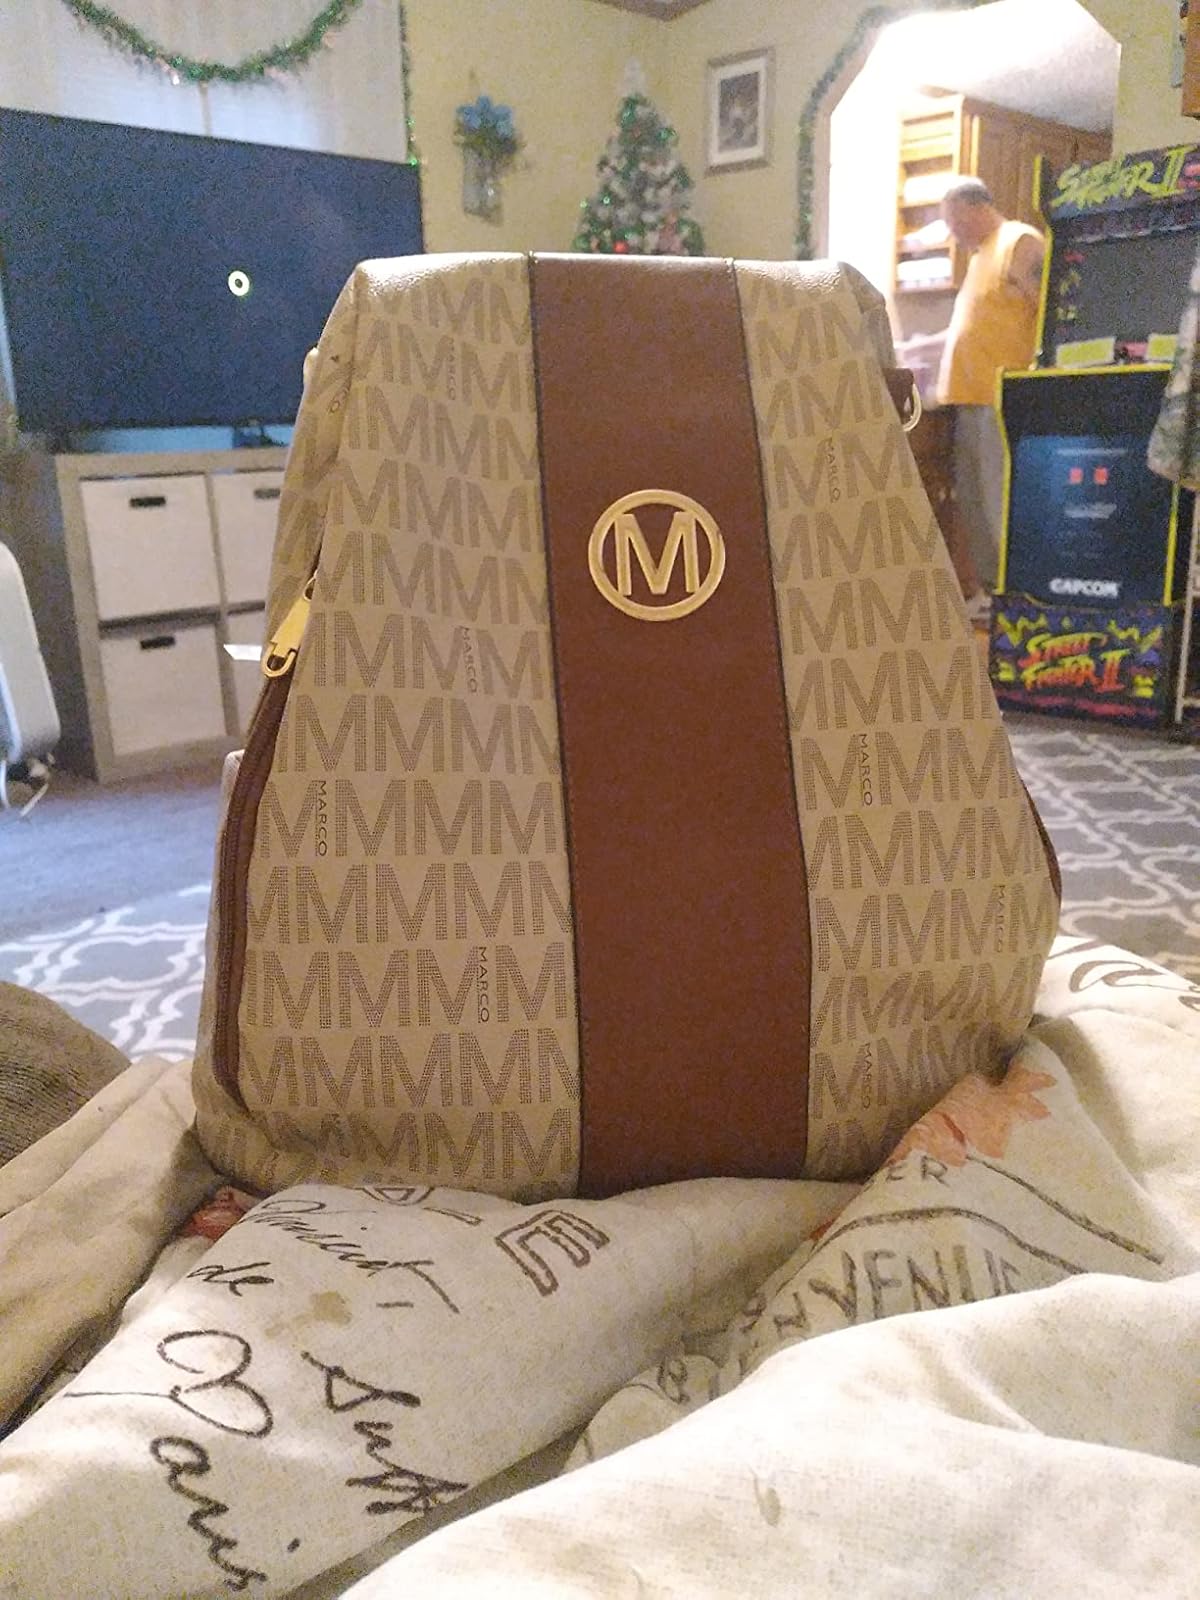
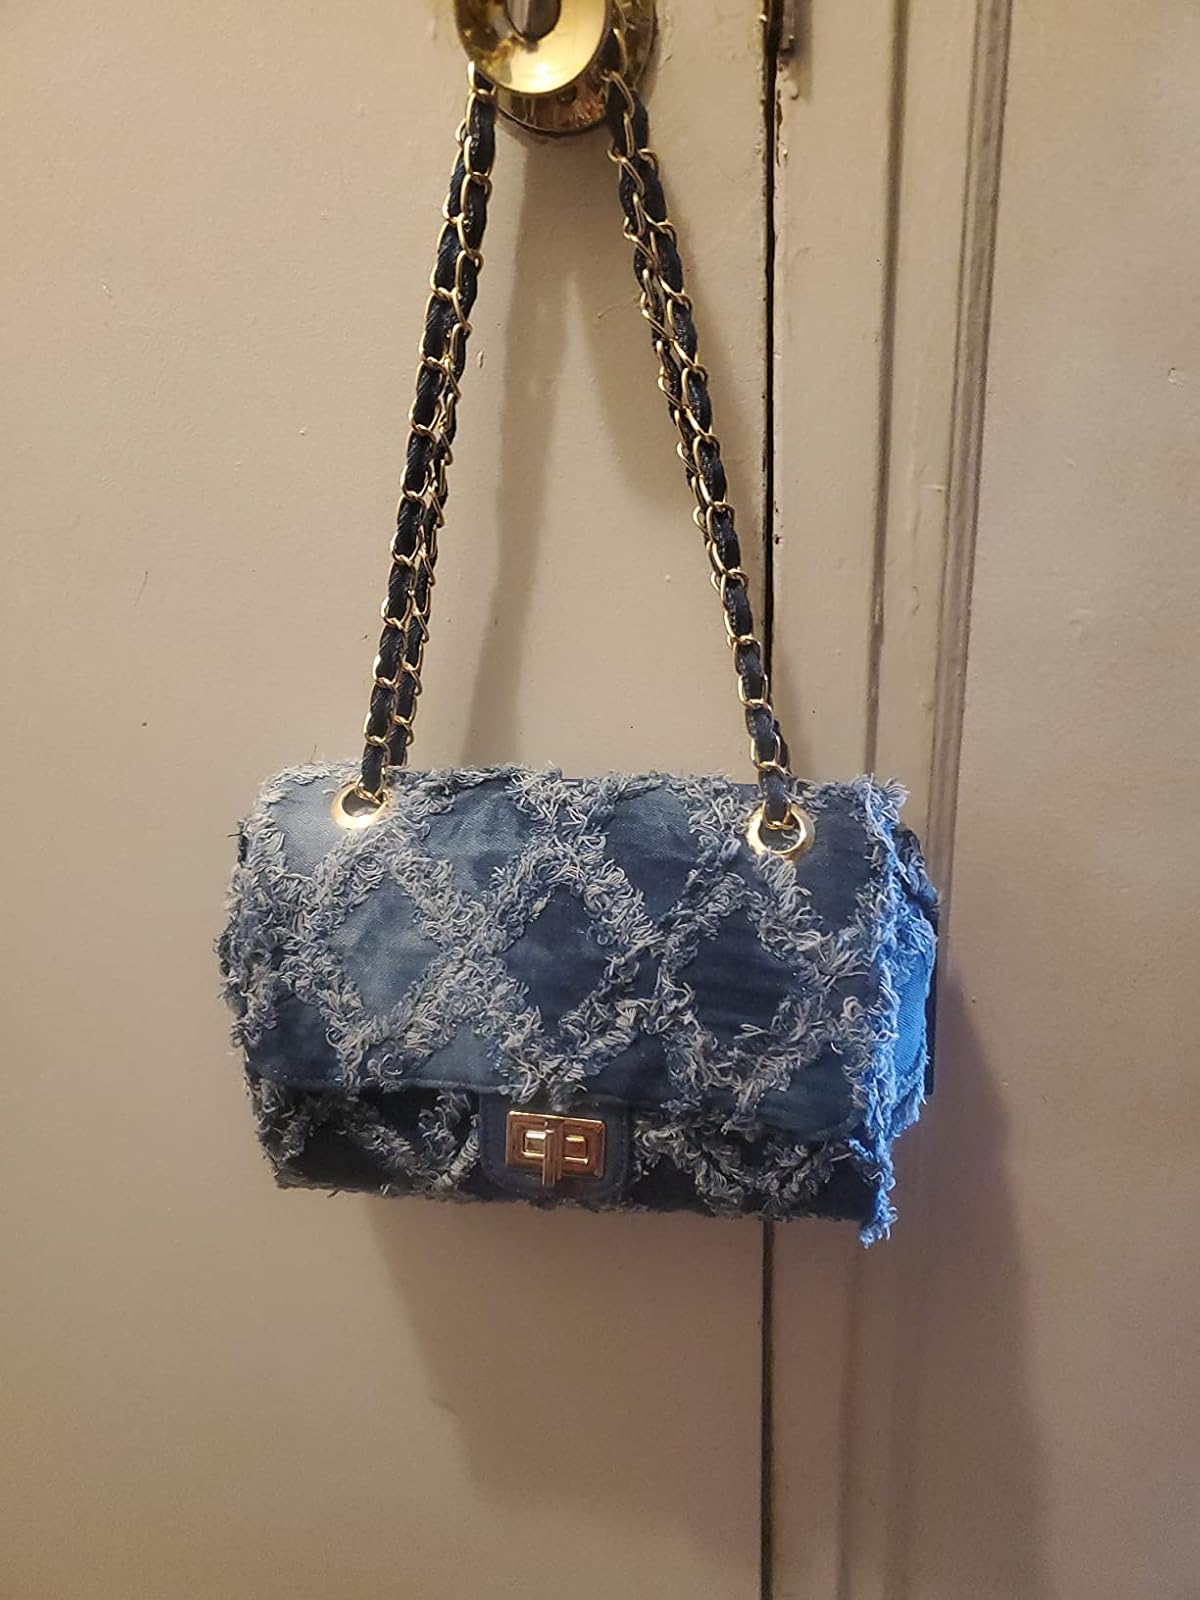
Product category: accessories_handbag
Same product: no